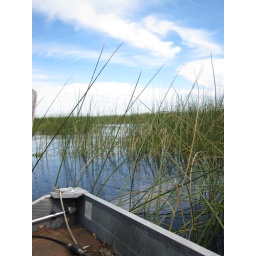
boat in the weeds on the lake